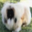
Label: dog